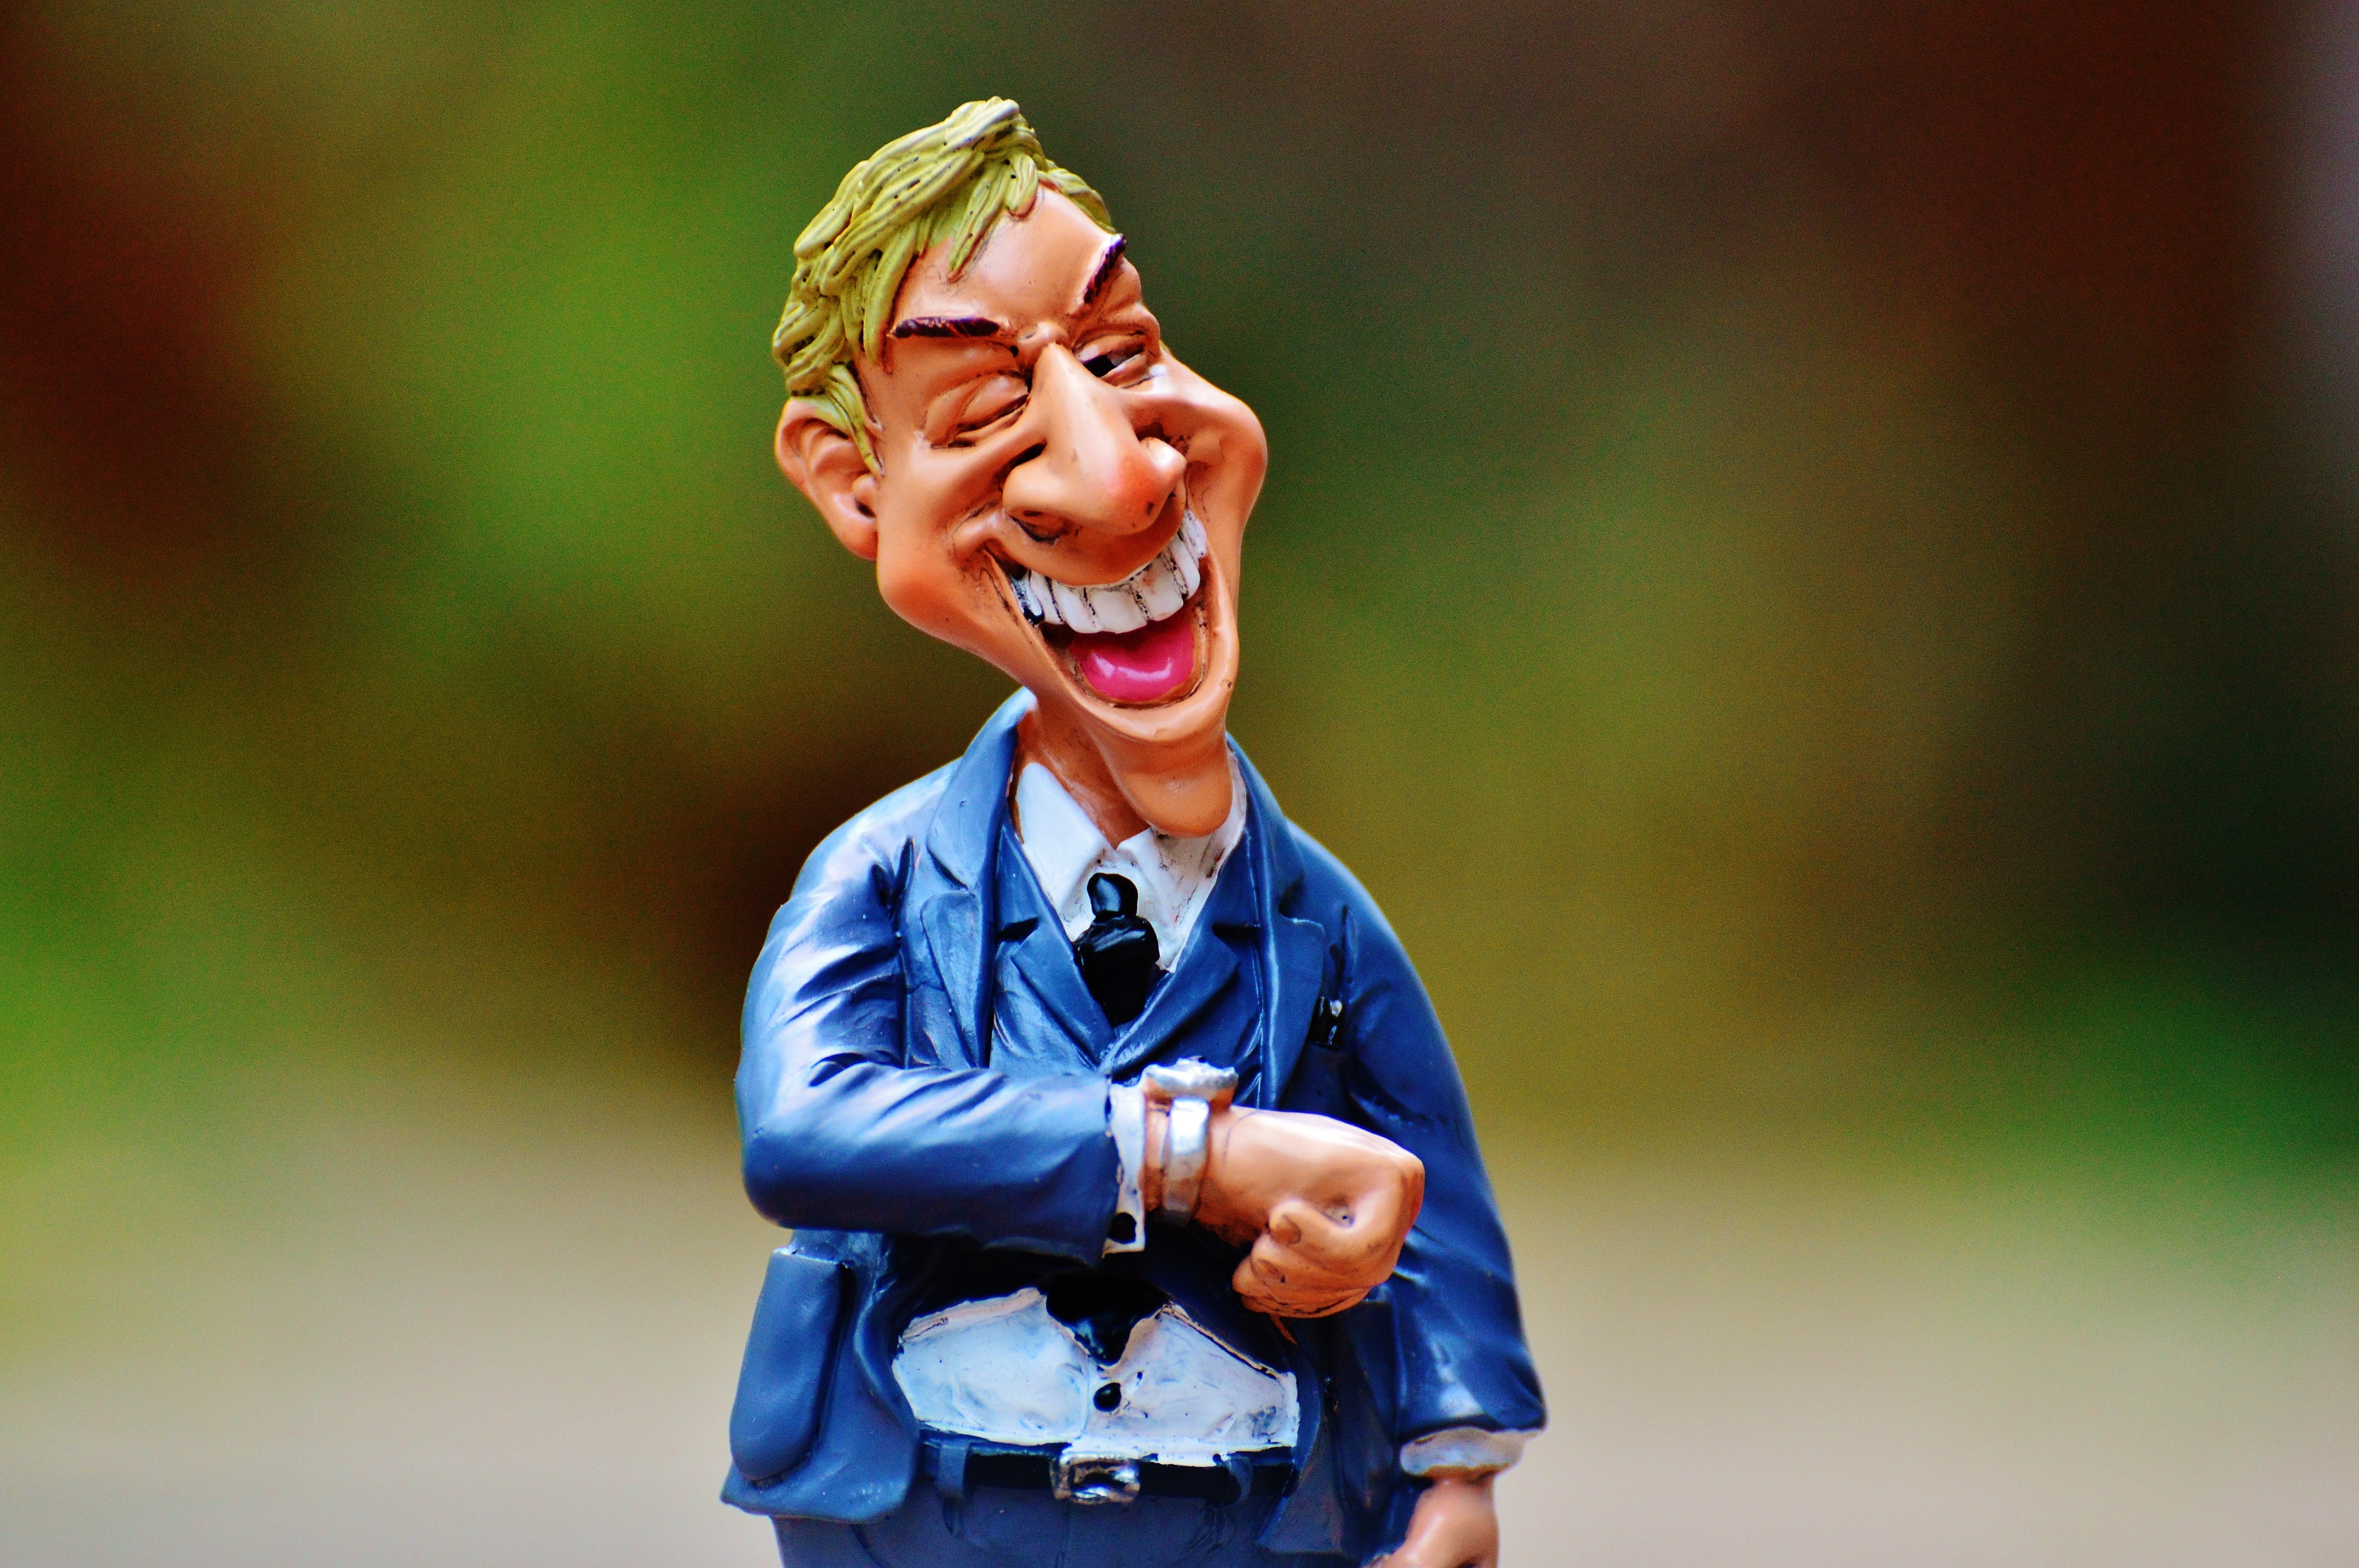
person, photography, spring, laugh, wrist watch, fun, figure, figurine, funny, businessman, time of, on time, time is money